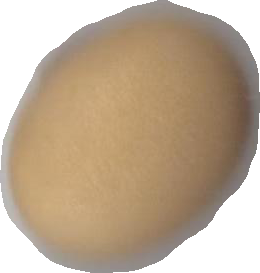
Variety: Anjasmoro